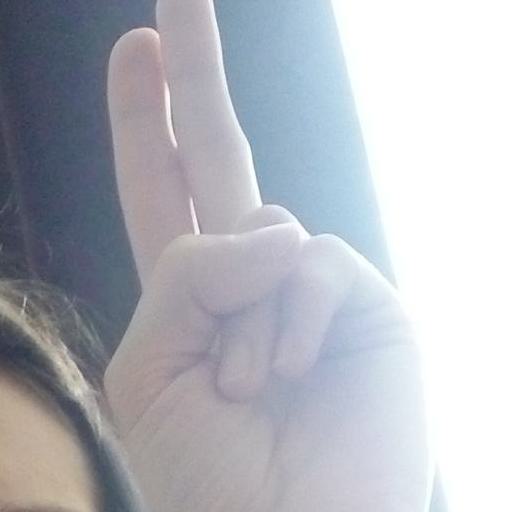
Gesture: two_up